Julian Frankel

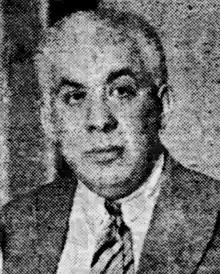
Julian Frankel

Julian Frankel (1884 or 1885 – 14 August 1938) was a businessman, boxing promoter and leader of the Jewish community of Singapore.